Jean d'O

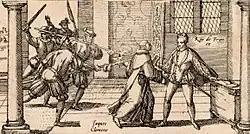
Jacques Clément assassinates Henri III by stabbing him

In 1588 Henri resolved of the necessity to be rid of the leader of the Catholic "Ligue" (League), and had the duc de Guise assassinated in December. This brought him into a state of war with the "ligue" and much of his kingdom rebelled. He therefore aligned himself with the Protestant king of Navarre and made plans to recapture the "ligueur" (leaguer) held city of Paris.